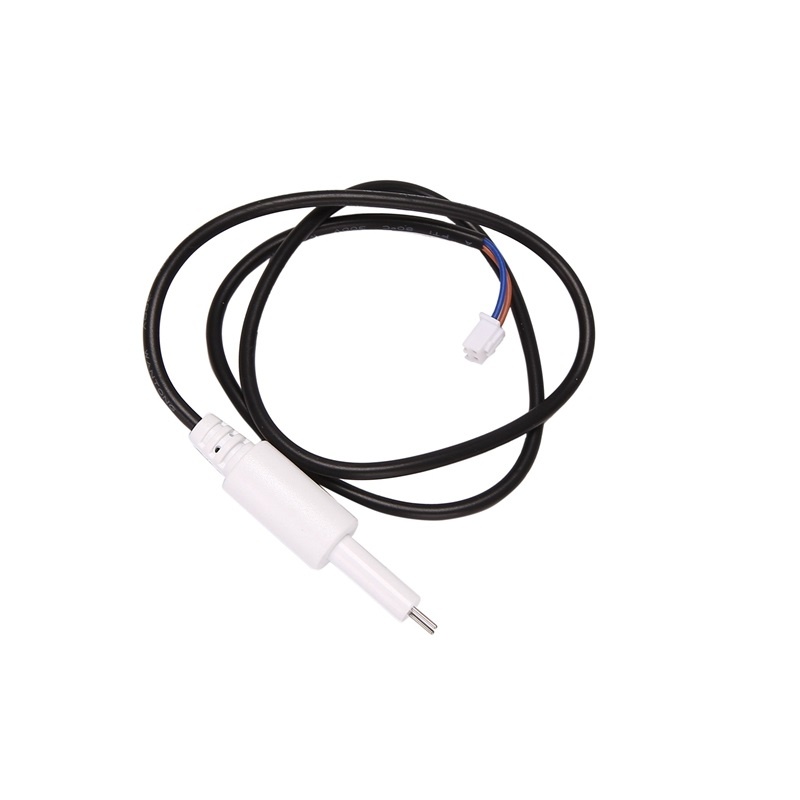
Water Quality Sensor TDS Water Quality Testing Probe
Water Quality Sensor TDS Water Quality Testing Probe
Brand: Alpha 3D Lab
Category: Hardware > Tools > Measuring Tools & Sensors > PH Meters > Digital pH Meters